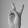
ASL letter: V